The Street Singer (1937 film)

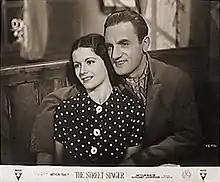
Lobby card of Margaret Lockwood & Arthur Tracy

The Street Singer (aka, Interval for Romance) is a 1937 British musical film directed by Jean de Marguenat and starring Arthur Tracy, Margaret Lockwood and Arthur Riscoe. The screenplay concerns a famous musician who is mistaken for a street singer. It was an early role for Margaret Lockwood. The film's sets were designed by the art director Erwin Scharf.